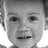
Emotion: neutral